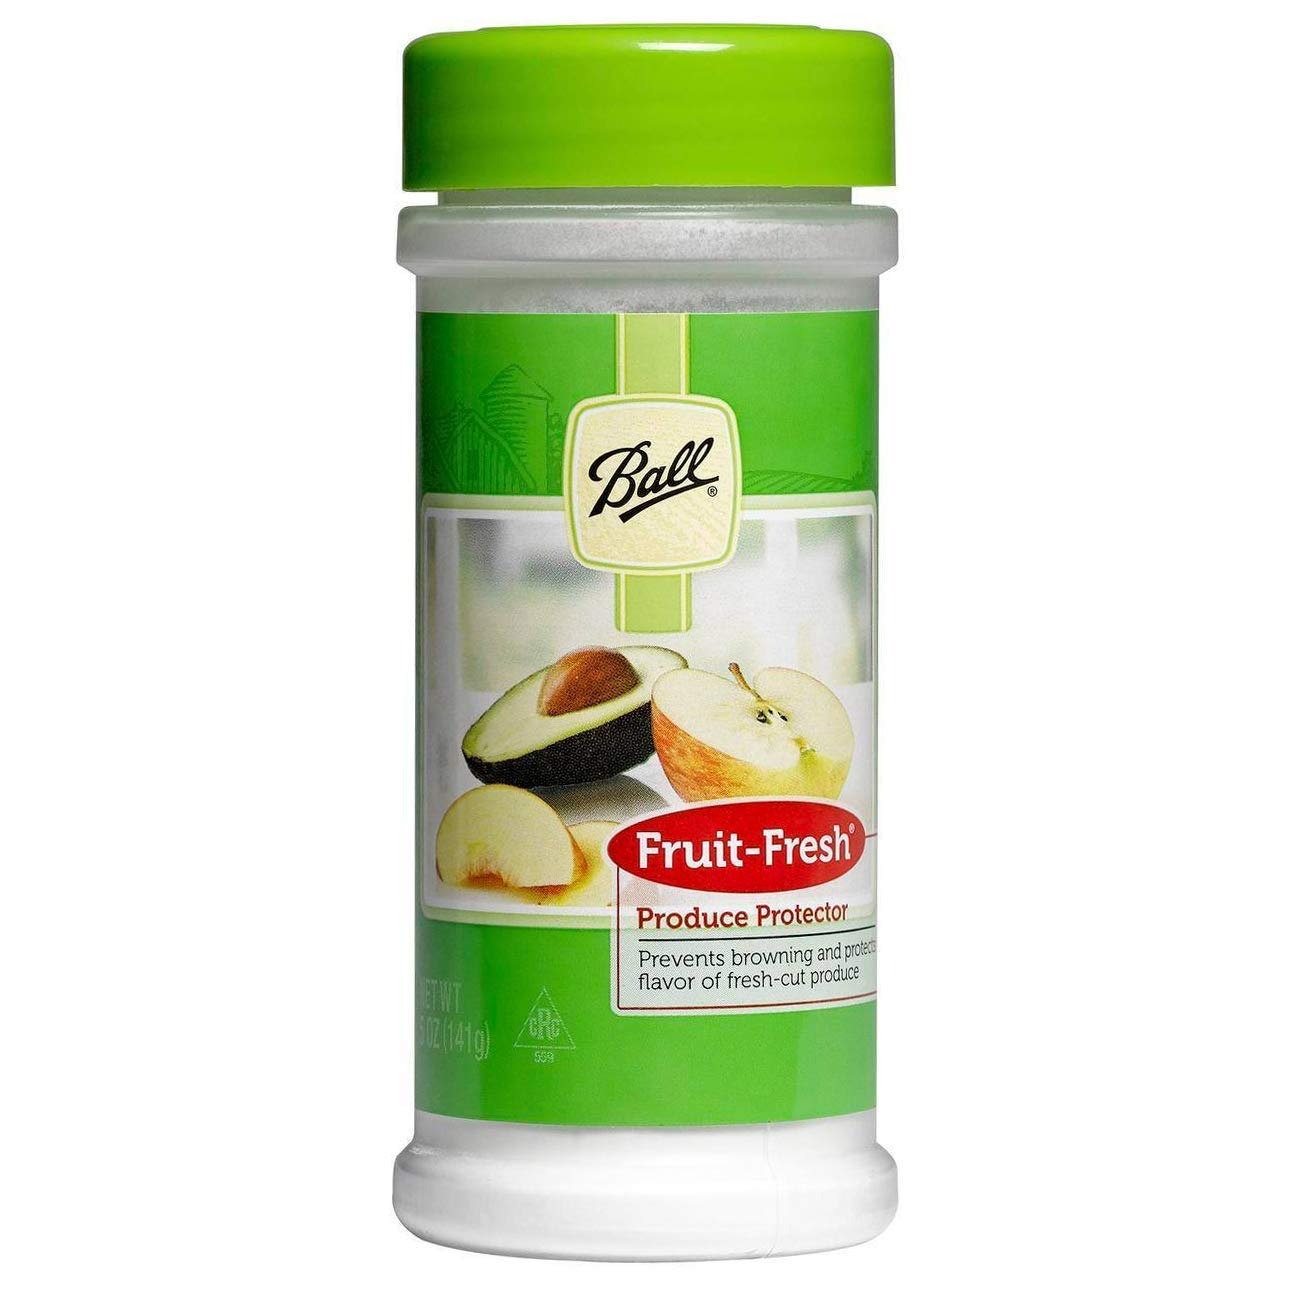
Item Name: Ball Fruit Fresh Produce Protector 5oz (Pack of 1)
Bullet Point 1: 1-Pack Ball Fruit-Fresh Product Protector Nt Wt 5-Ounces
Bullet Point 2: Prevents browning and protects flavor of fresh-cut produce
Bullet Point 3: Contains antioxidants and NO artificial flavors or colors
Bullet Point 4: Kosher Certified and excellent source of Vitamin C
Bullet Point 5: Only 5 calories per serving. Made in the USA
Value: 5.0
Unit: Ounce

Price: 24.99